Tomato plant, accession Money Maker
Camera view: bottom (45 deg); turntable rotation: 240 degrees
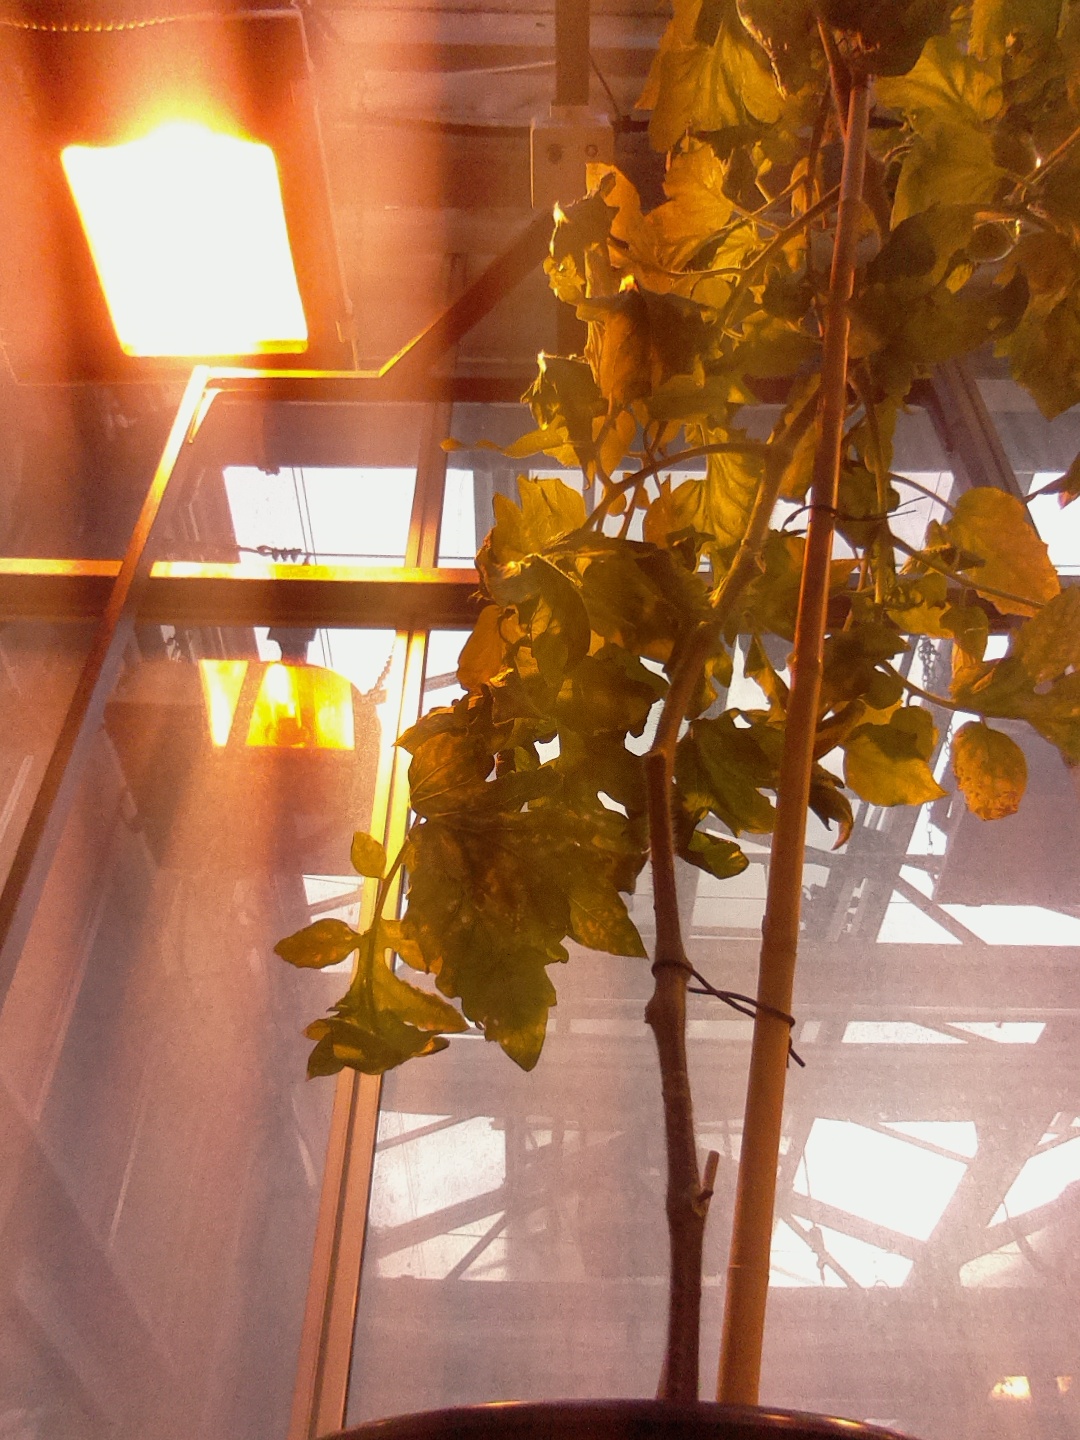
BBCH growth stage 76: 60%-70% of final fruit size